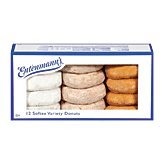
Item Name: Entenmann's Soft'ees Donuts Variety Pack, 12 Count
Product Description: Packaged Donuts
Value: 19.0
Unit: Ounce

Price: 5.49